Eastgate Shopping Centre, Gloucester

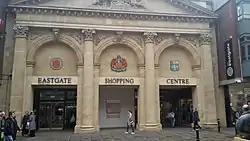
Eastgate Shopping Centre Portico Entrance

The Portico entrance was built by Medland & Maberly in 1856 and was originally the entrance to the Eastgate market. In 1973, the portico was moved down Eastgate Street by about 25 feet from its original location to form the entrance to the new Eastgate Shopping Centre. The portico is made out of classical stone blocks. It is built in the monumental italianate style. The exterior consists of three arches with two central piers framed by a corinthian half column and two end piers framed by rectangular columns. All of the piers are set upon pedestals. Above the arches there is a crowning pediment with a clock in the middle flanked by seated figures sculpted in high relief. Father time is on the right and Ceres is the figure on the left. The crowning pediment supports an arched bell turret flanked by scrolls and topped with another pediment. There were pairs of Iron gates under each arch of the Portico. However, these were not replaced when it was rebuilt after being moved from the original site. In 2015, the original Iron gates were found in a council yard by the Gloucester Rotary Club. The portico became a grade II-listed building in 1975.